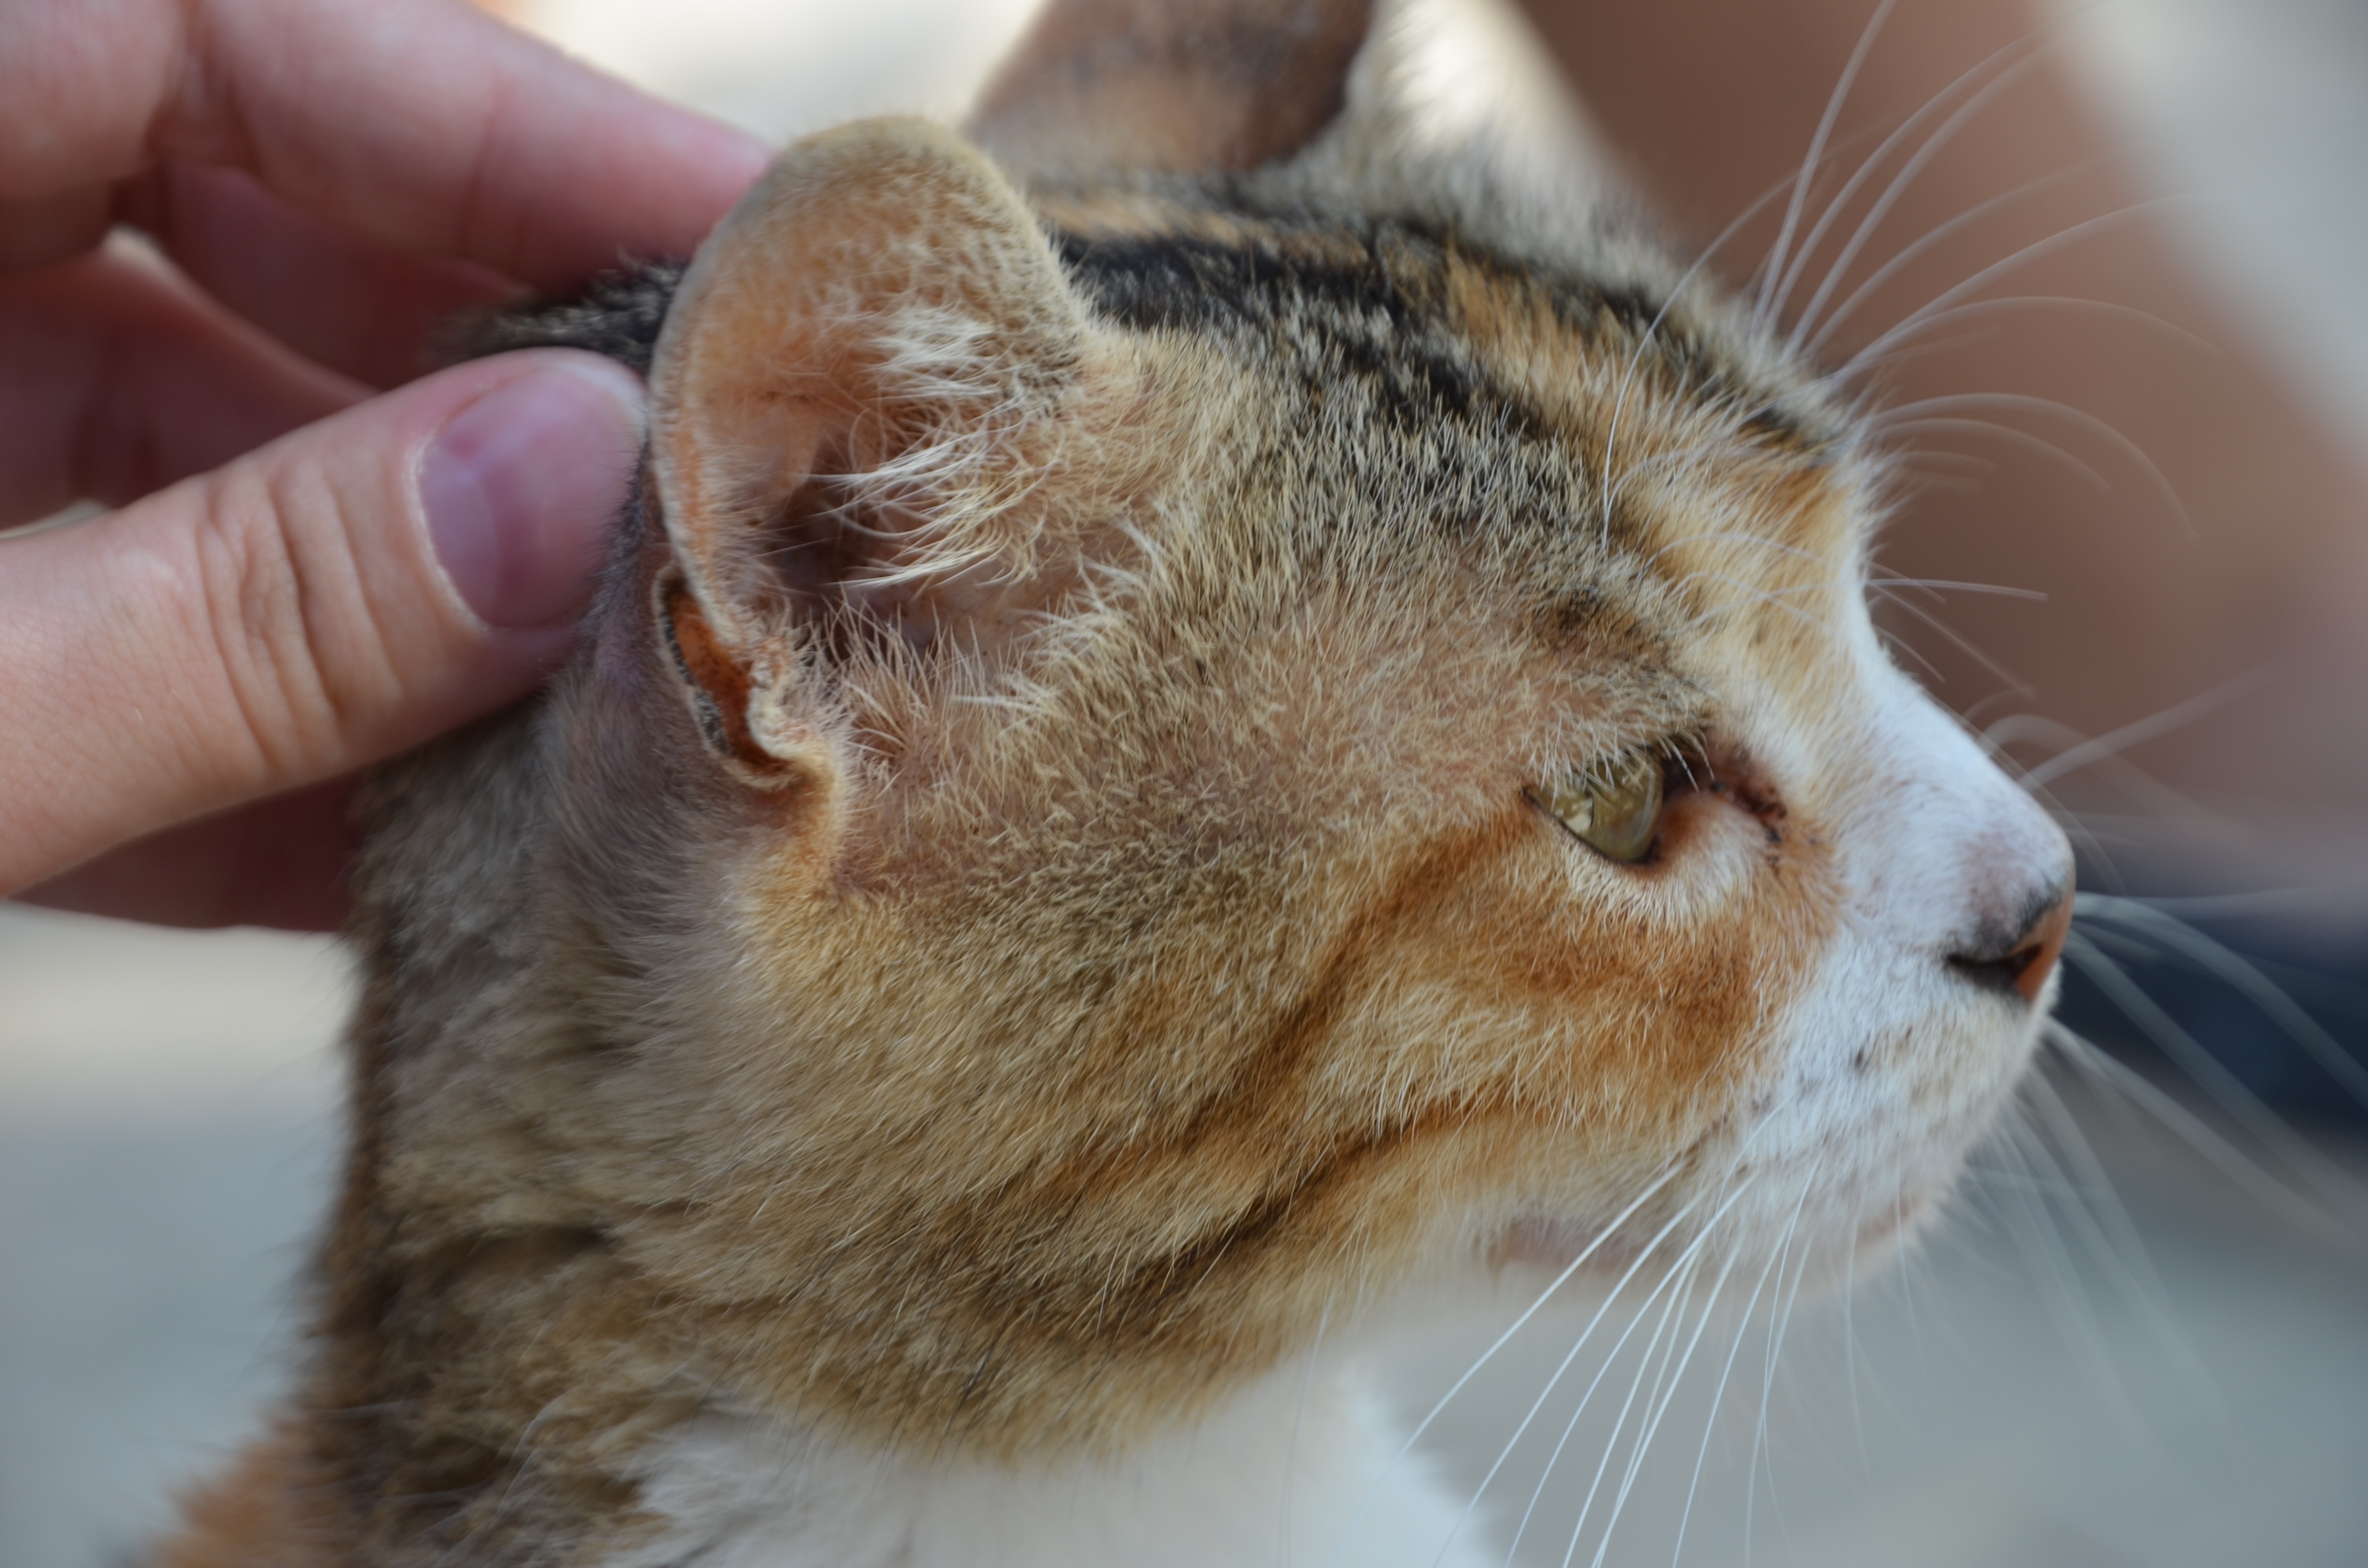
kitten, cat, mammal, fauna, close up, nose, whiskers, snout, eye, skin, vertebrate, istanbul, gilnyangyi, tabby cat, european shorthair, wild cat, small to medium sized cats, cat like mammal, domestic short haired cat